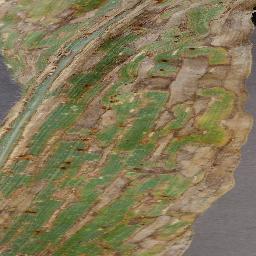
Label: Corn_(Maize)___Gray_Leaf_Spot_(Cercospora)